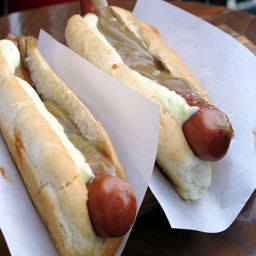
Two hotdogs in buns with mustard and mayonnaise.
Two long hotdogs smeared with something green are shown.
two hot dogs with brown mustard on them.
Two hot dogs sitting on top of buns.
Two hot dogs that have been placed next to each other.